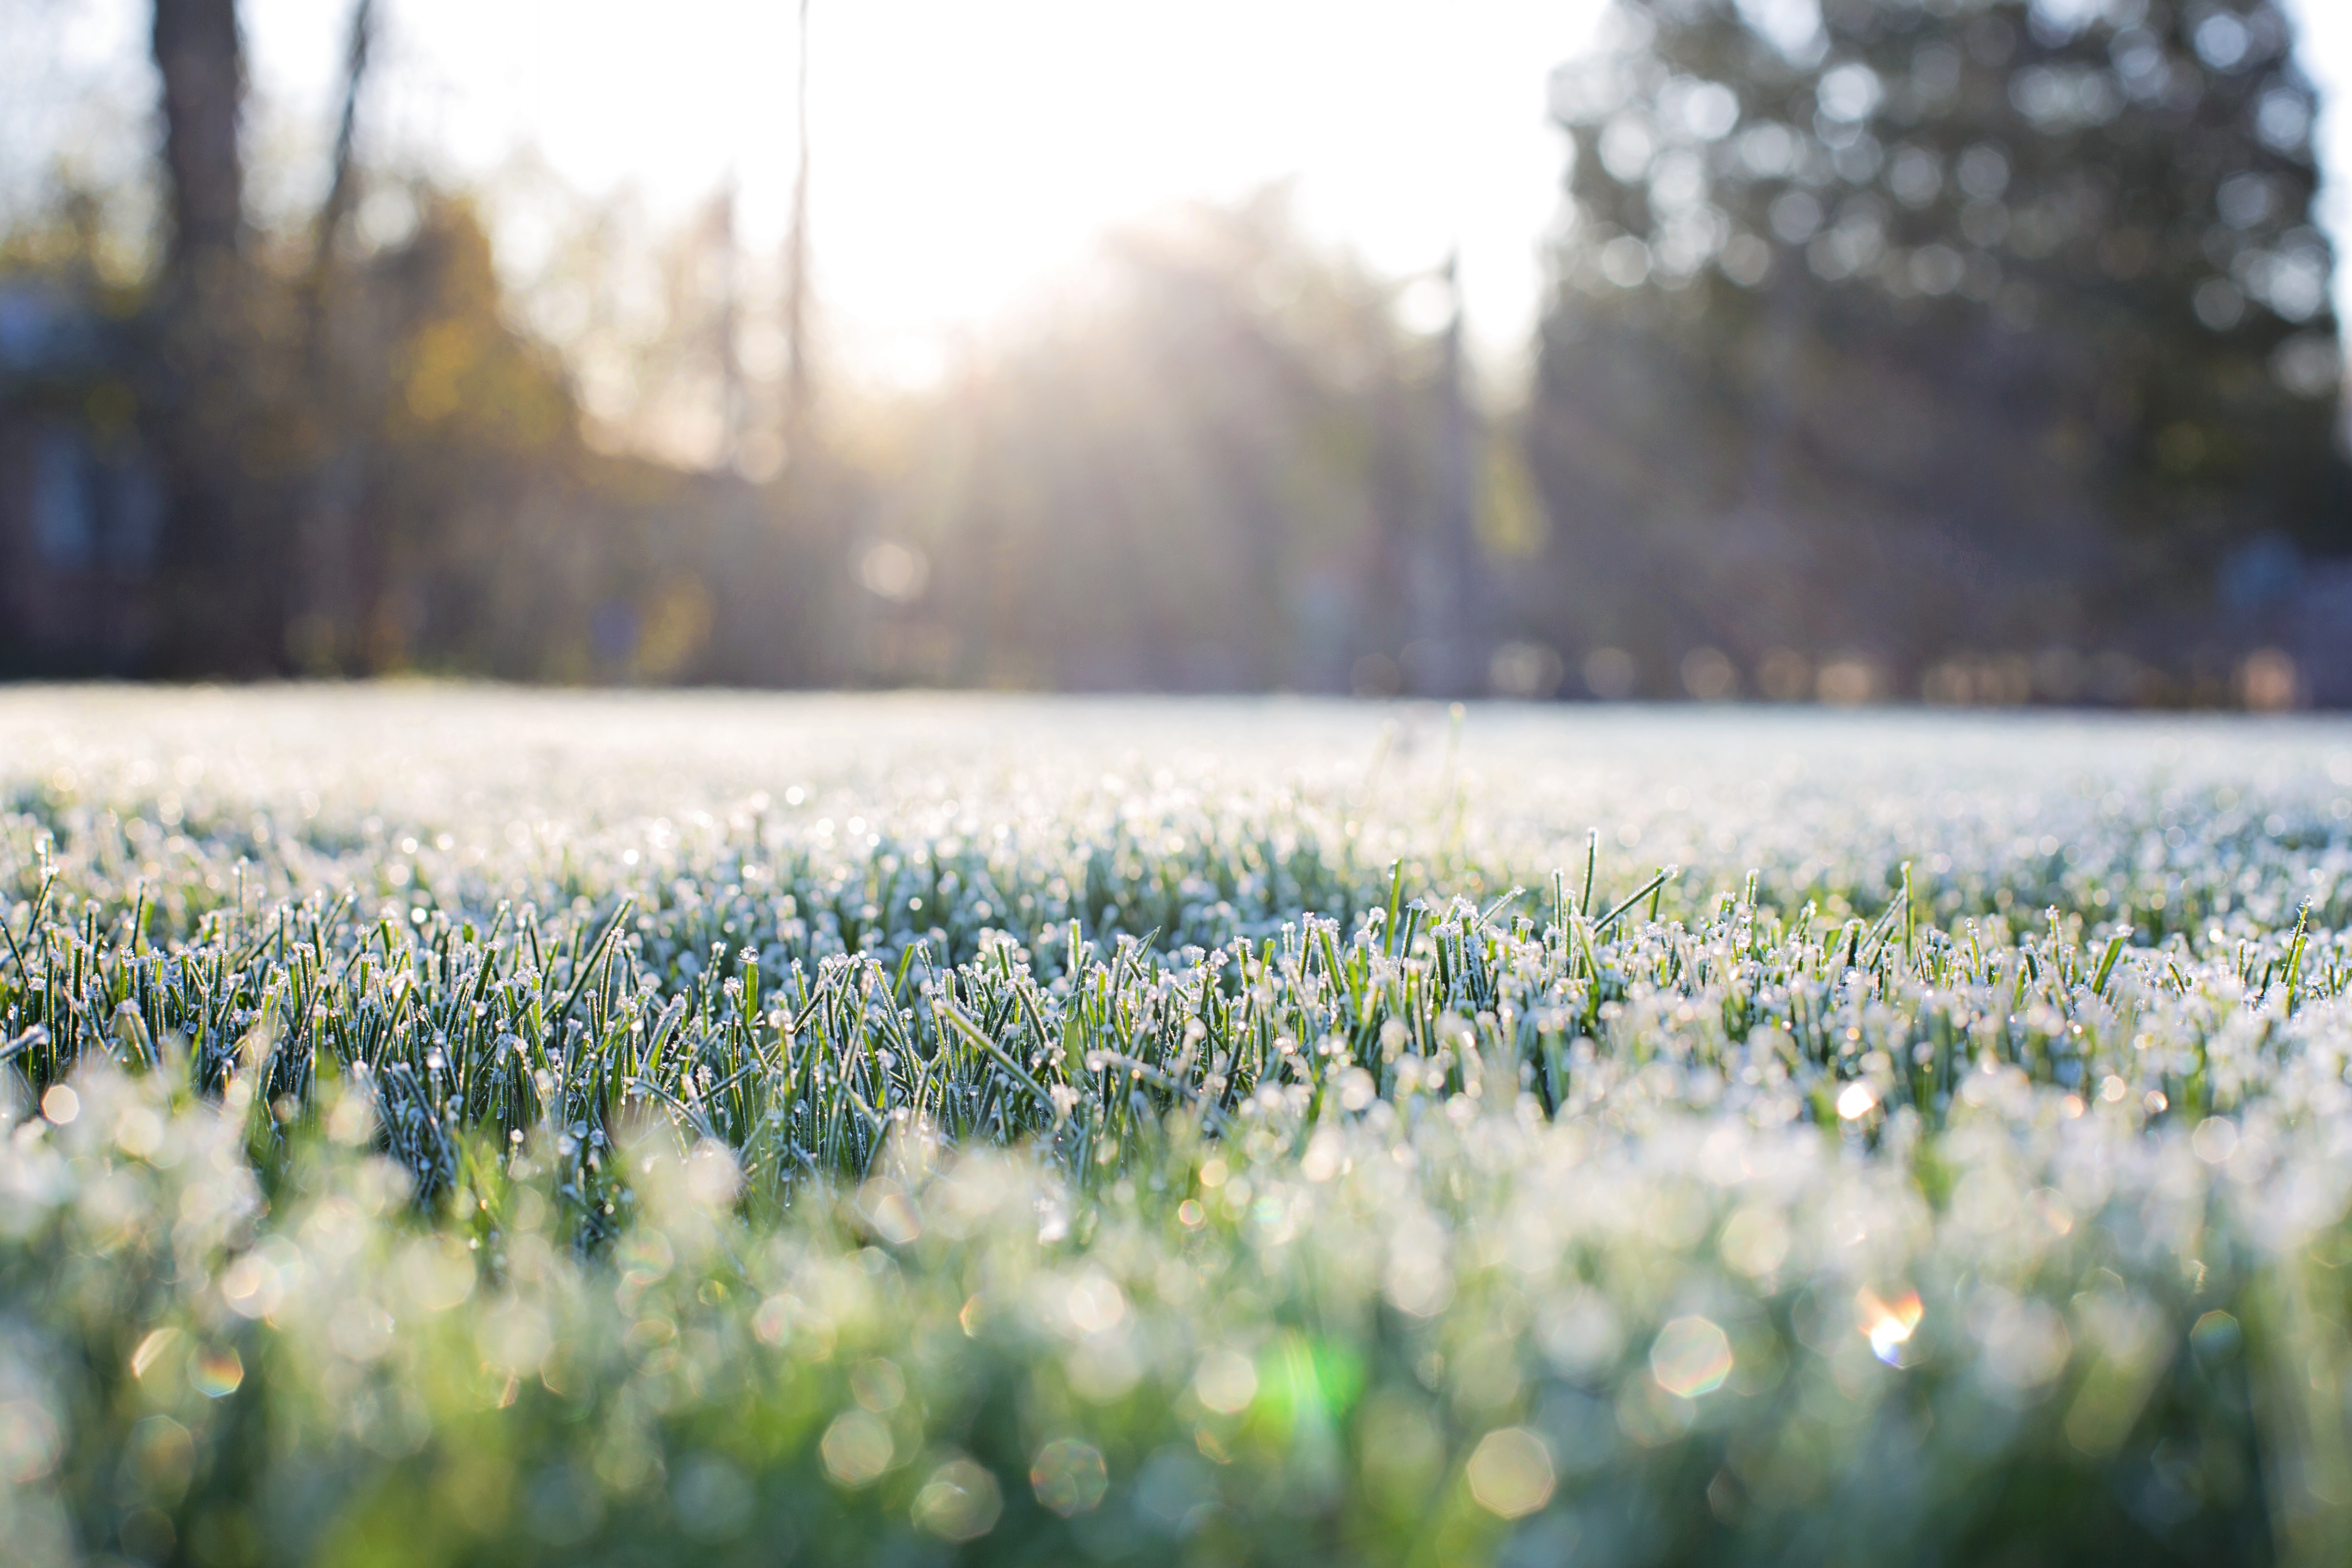
water, nature, grass, plant, field, lawn, meadow, sunlight, morning, leaf, flower, frost, green, autumn, flora, season, wildflower, rural area, flowering plant, early morning, frost on grass, bokeh in grass, grass family, land plant